Progressive Conservative Association of Nova Scotia

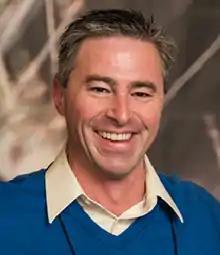

Rodney MacDonald was elected to replace Hamm as party leader in 2006 and subsequently became Premier of Nova Scotia. Through strategic investments in rural broadband infrastructure, MacDonald continued to expand high-speed internet access throughout the province. MacDonald's government moved to help stabilize energy costs, grow the economy and attract new investment to the province.